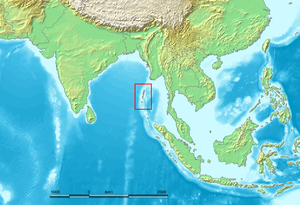
Les îles Andaman sont un archipel situé dans le nord-est de l'océan Indien. Elles forment un des deux districts du territoire indien des îles Andaman-et-Nicobar. La ville de Port Blair est la plus grande ville de ces îles et la capitale administrative du territoire. Les îles comptent 314 239 habitants. Le nom Andaman provient de Handuman la forme malaise du nom du dieu hindou Hanumān.